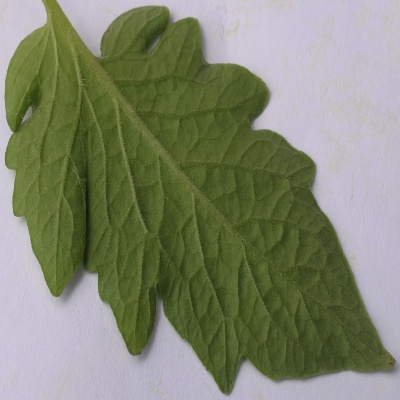
Crop: Tomato
Condition: healthy